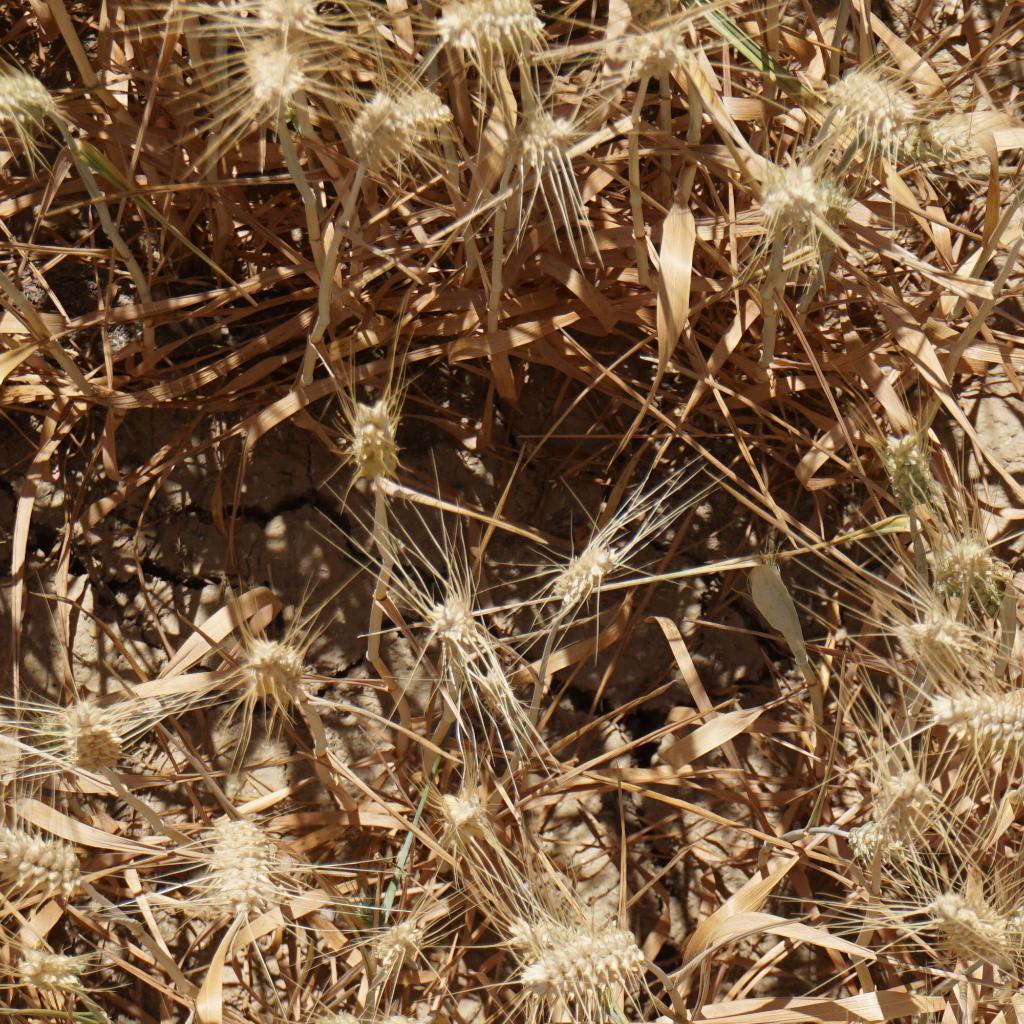
Country: France
Location: Gréoux
Wheat development stage: Filling - Ripening